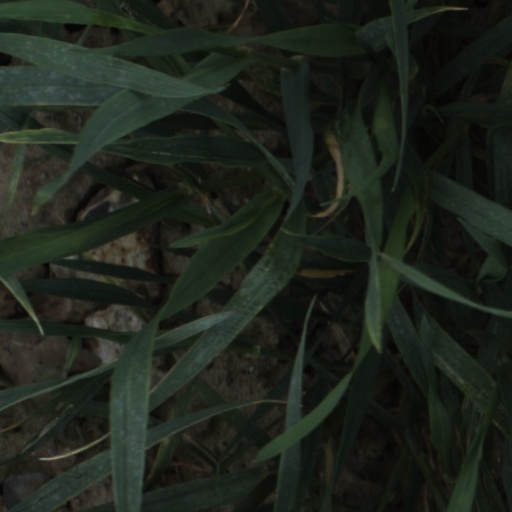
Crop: wheat